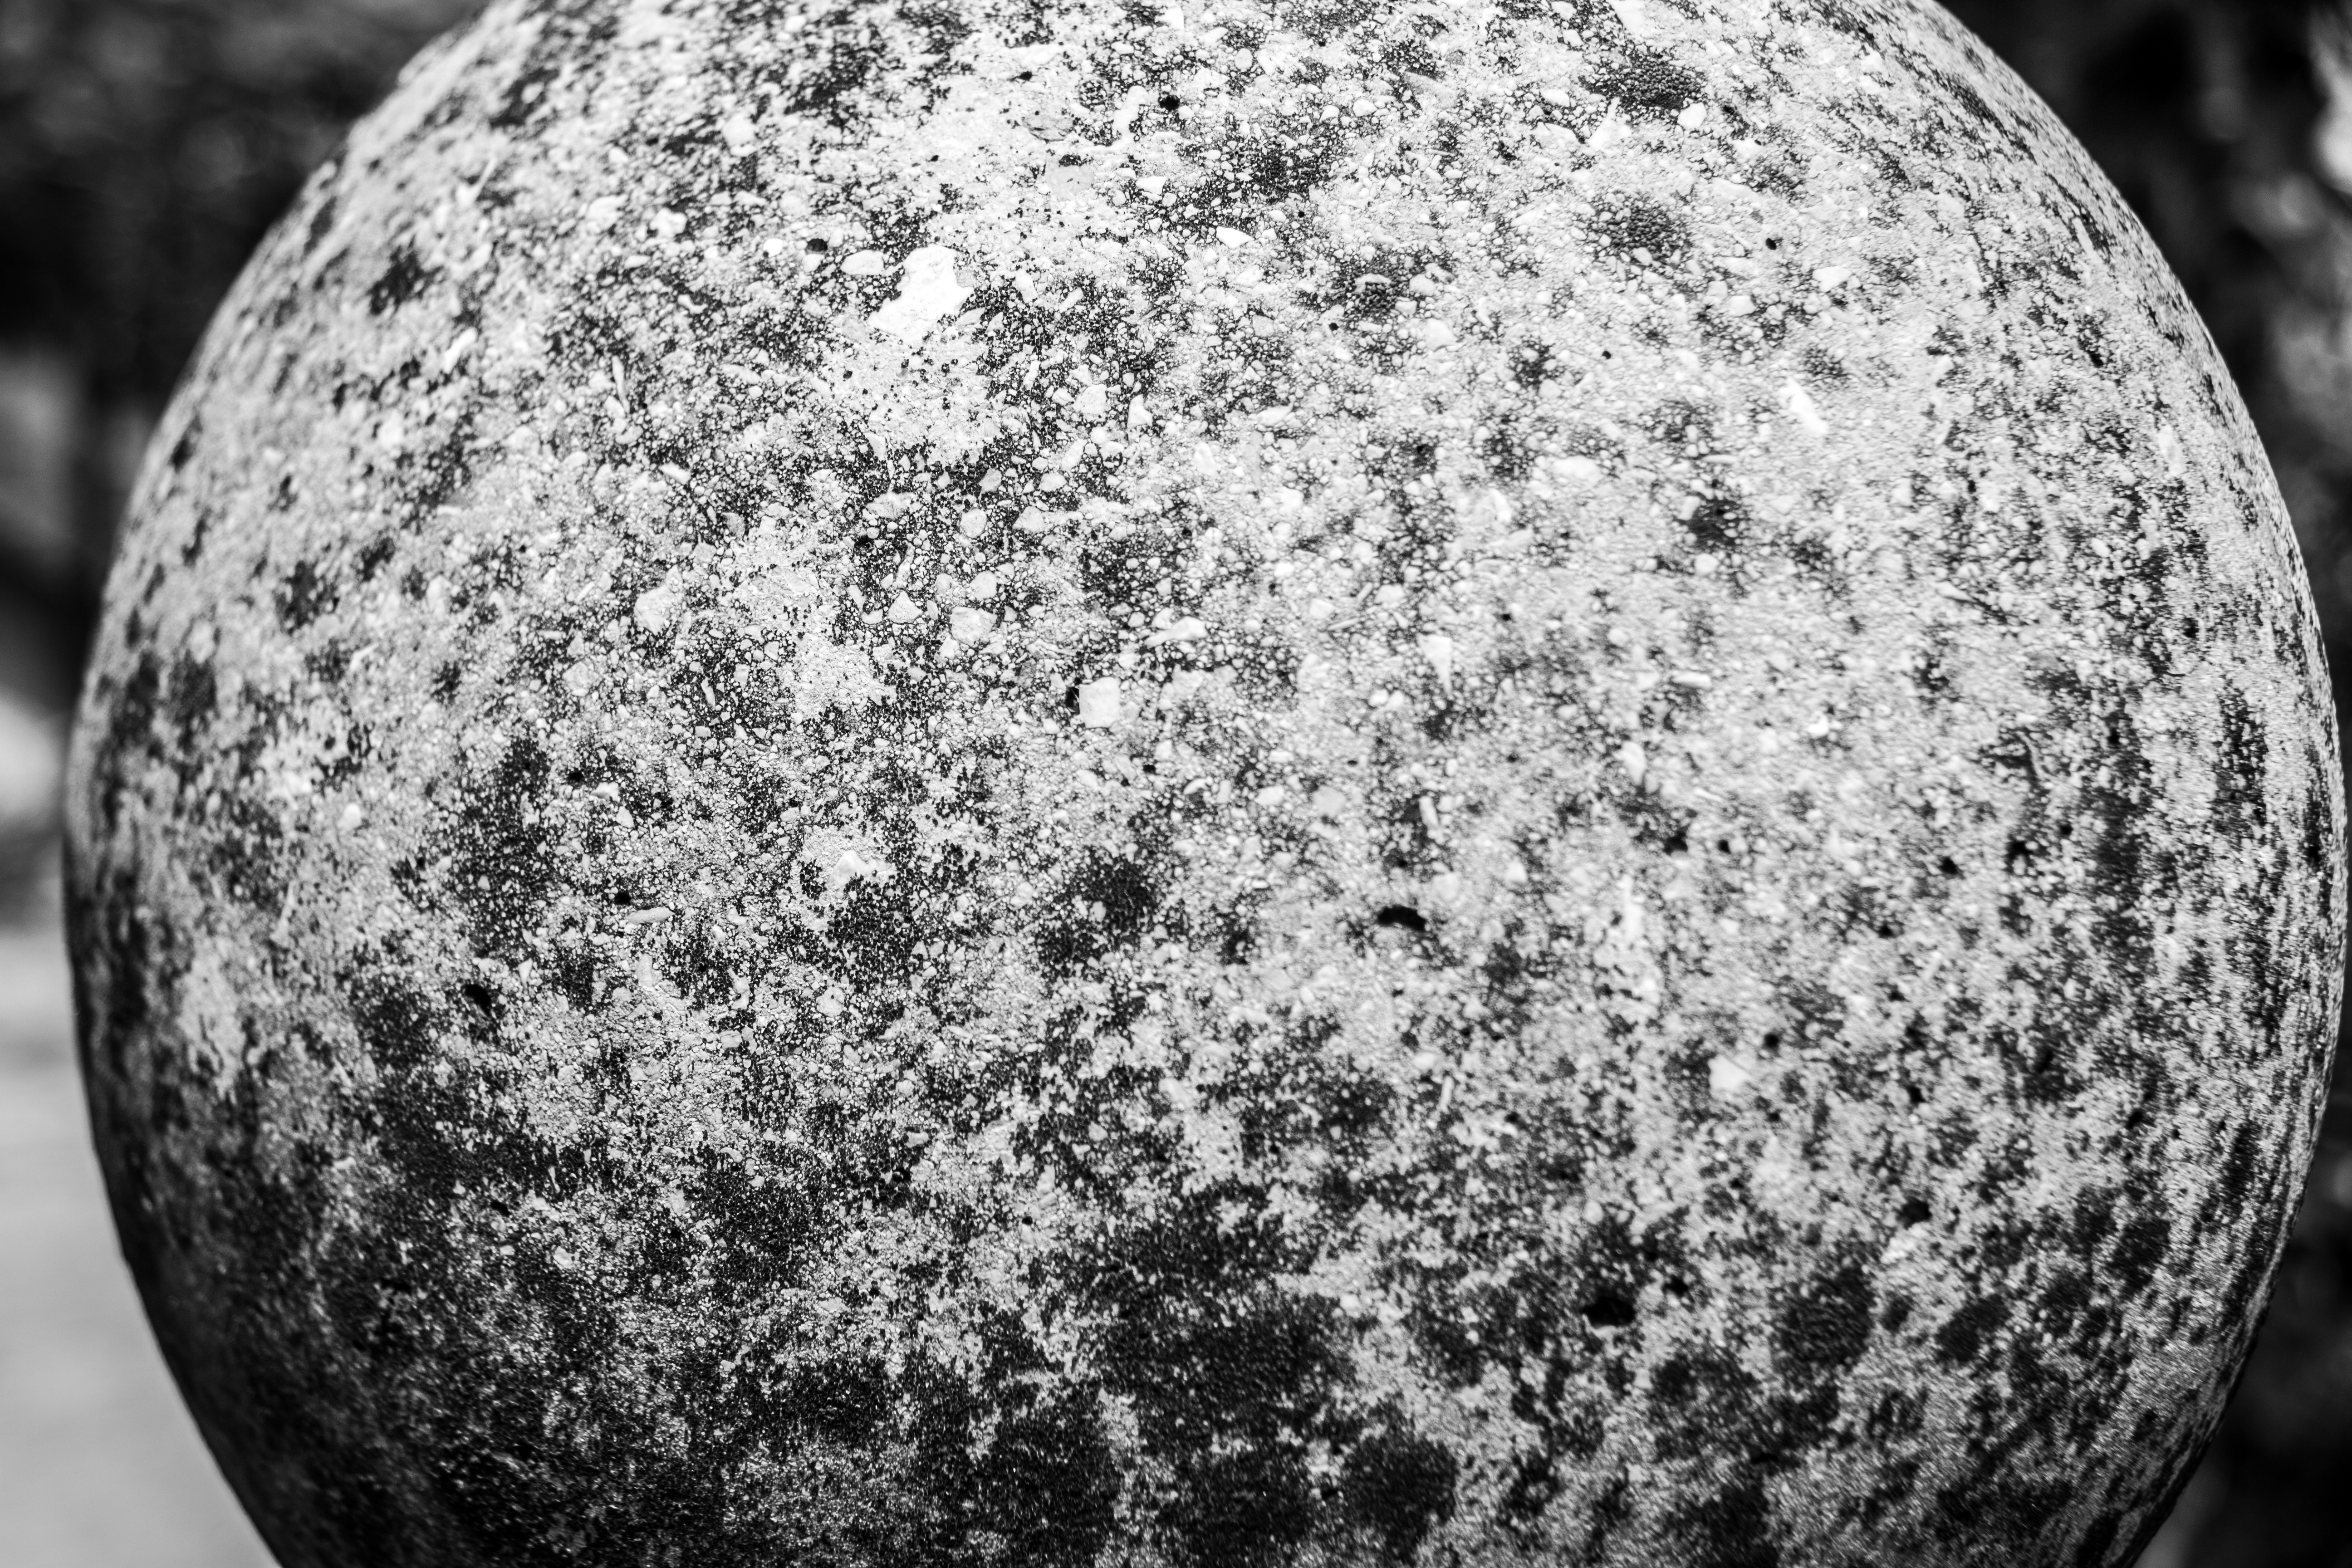
rock, black and white, white, photography, retro, house, texture, wall, stone, grunge, rough, black, monochrome, brick, material, concrete, circle, close up, concrete wall, cement, sphere, balls, shape, macro photography, monochrome photography, stone ball, to build, cement ball